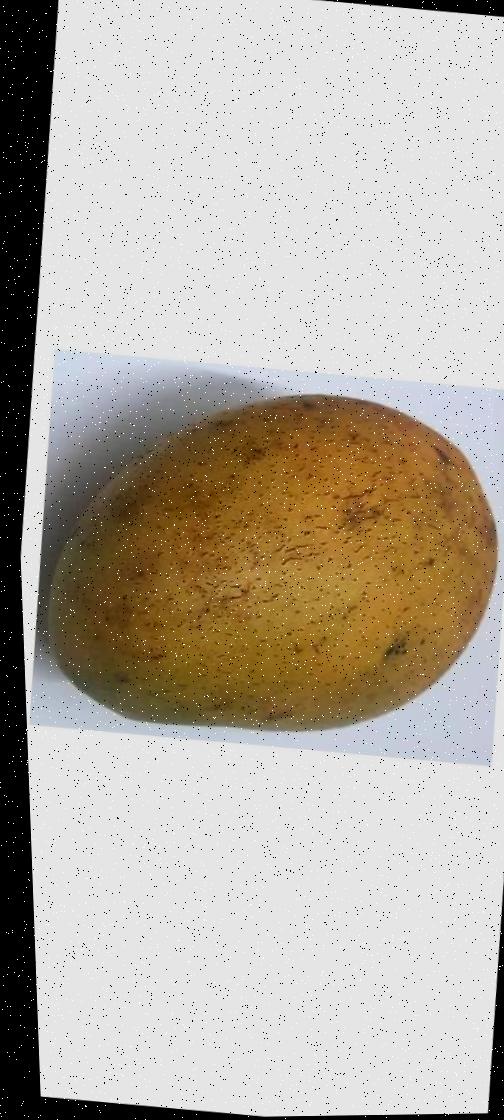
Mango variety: Ashshina Classic